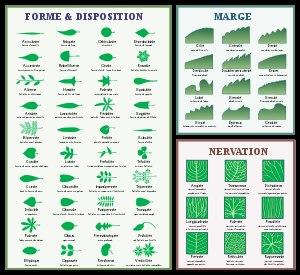
La dendrologie est la science de reconnaissance des arbres, et plus généralement la science des végétaux ligneux.